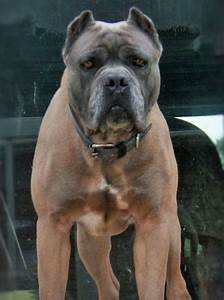
Label: cane